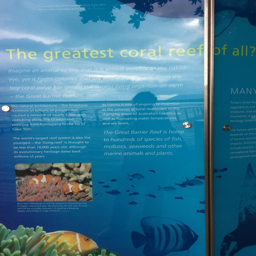
some info on the reef